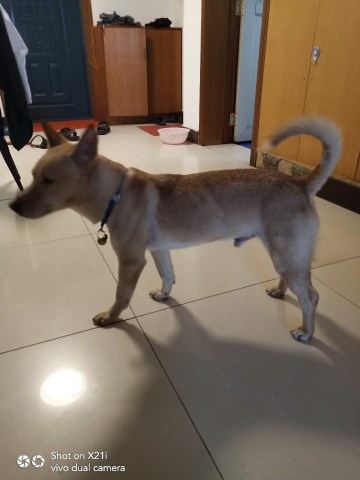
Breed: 3580-n000122-Labrador_retriever